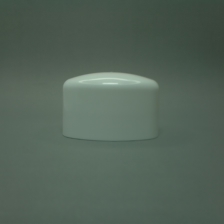
Color: white/transparent
Cap type: standard cap